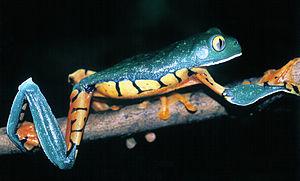
Cruziohyla est un genre d'amphibiens de la famille des Phyllomedusidae.